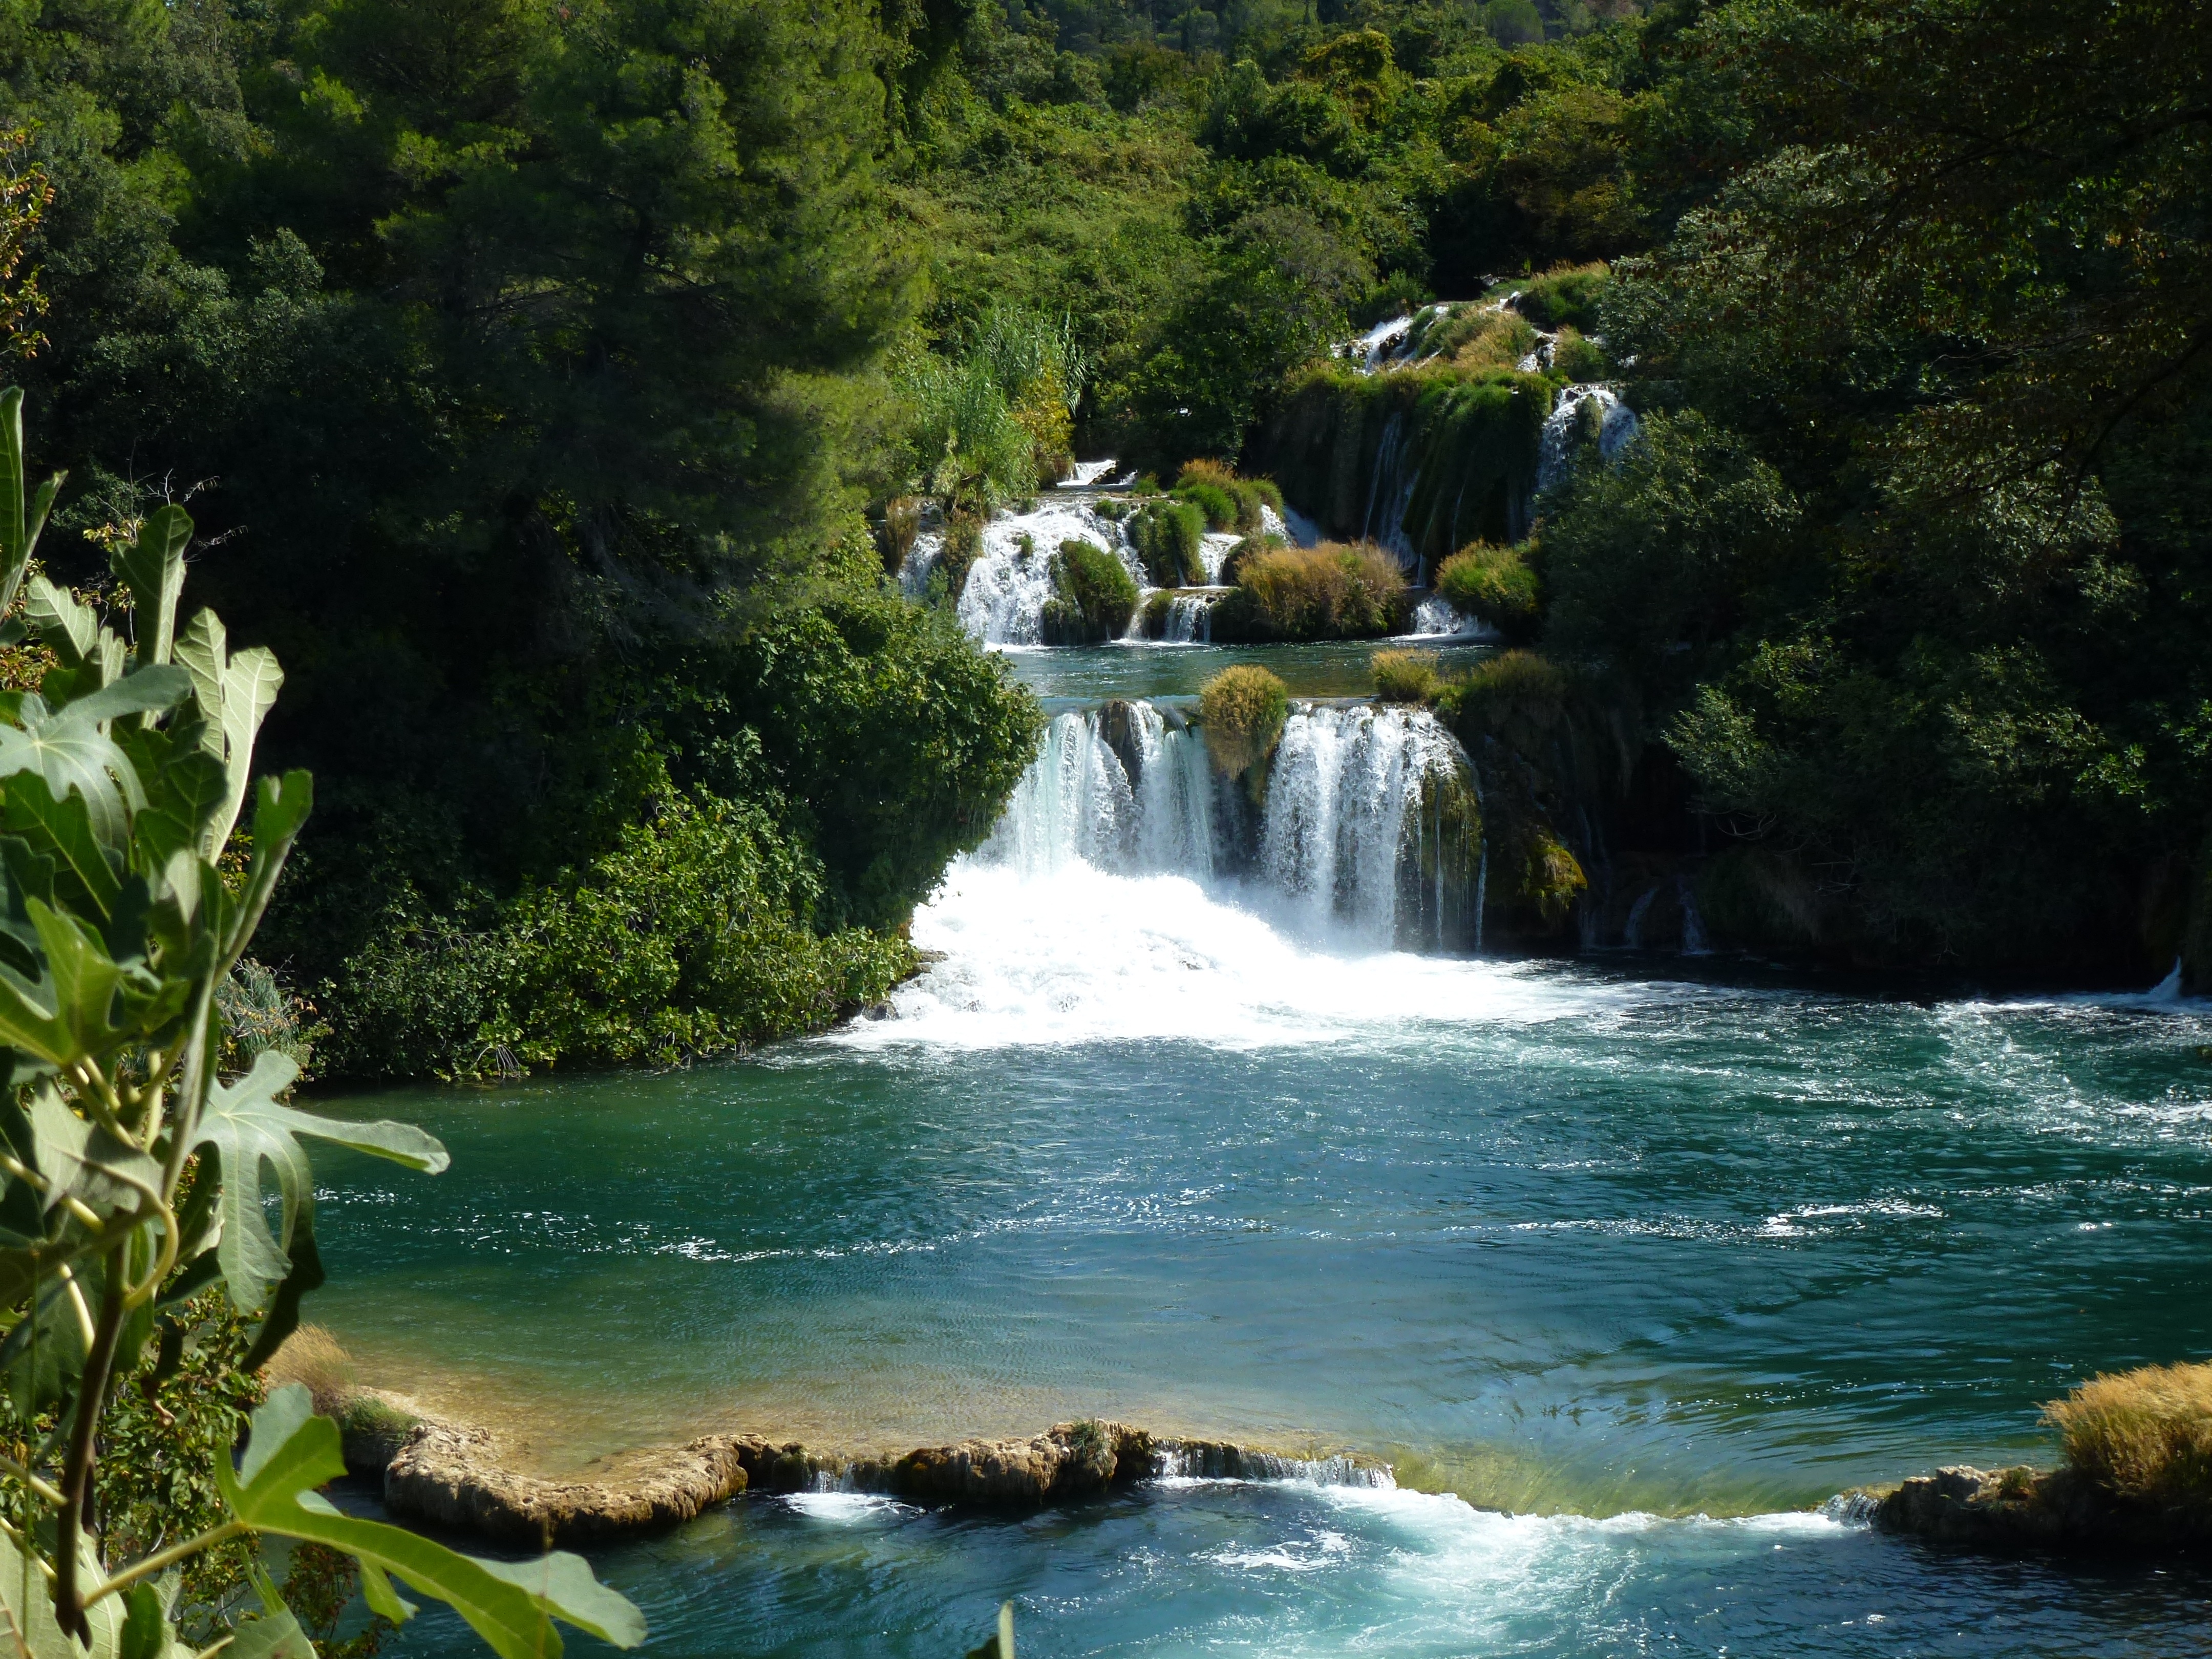
water, nature, waterfall, river, valley, stream, cascade, rapid, national park, body of water, croatia, rainforest, idyll, water feature, watercourse, landform, dalmatia waterfalls, croatia national park